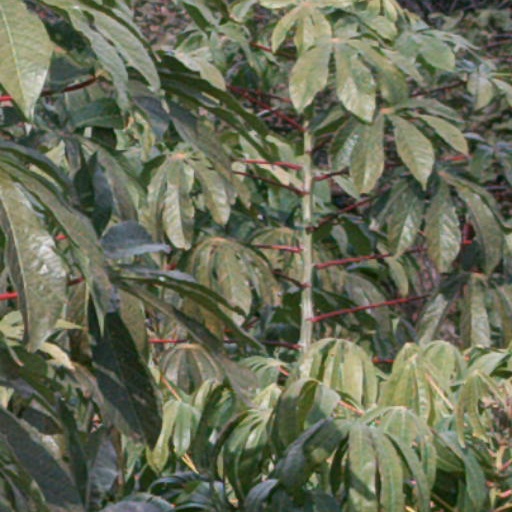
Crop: cassava